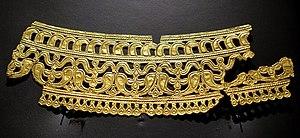
Frise de l'oenochoe de Eigenbilzen présenté lors du Cinquantenaire du Musée de Bruxelles.